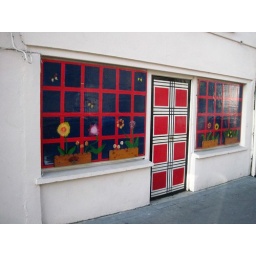
Disused houses/shops have their windows and doors painted in